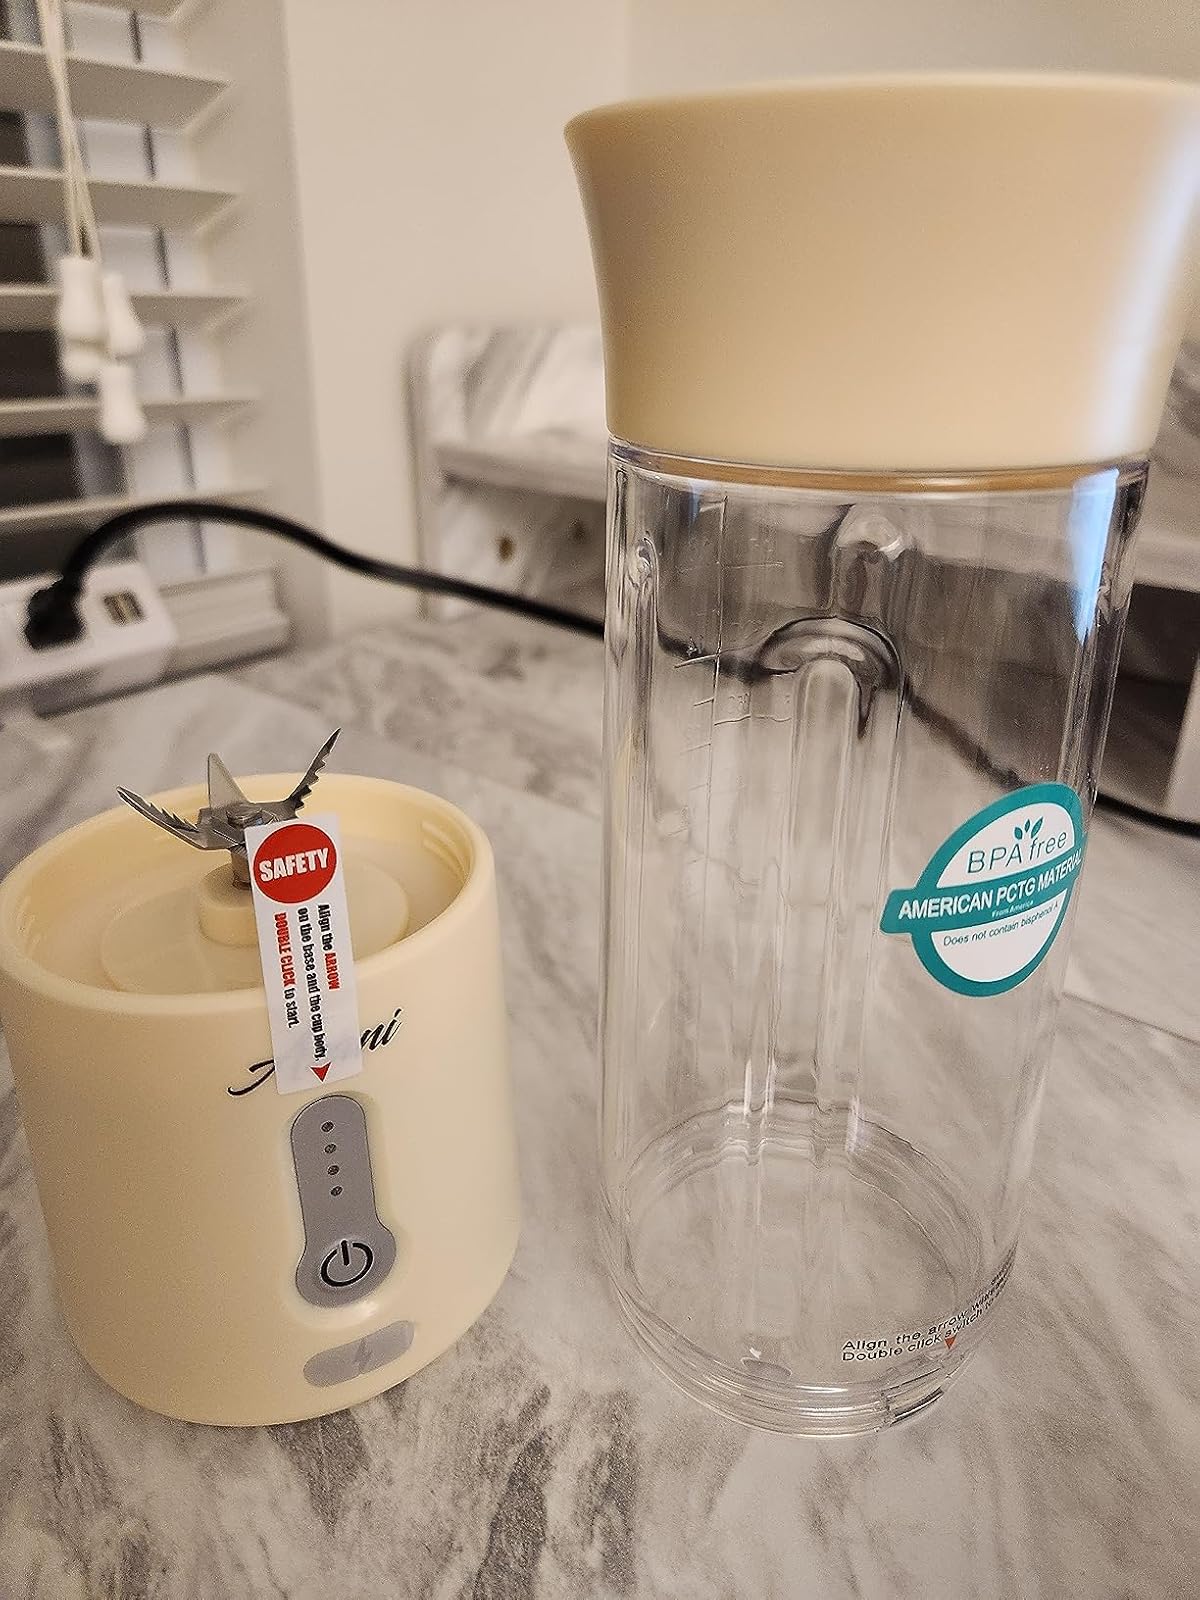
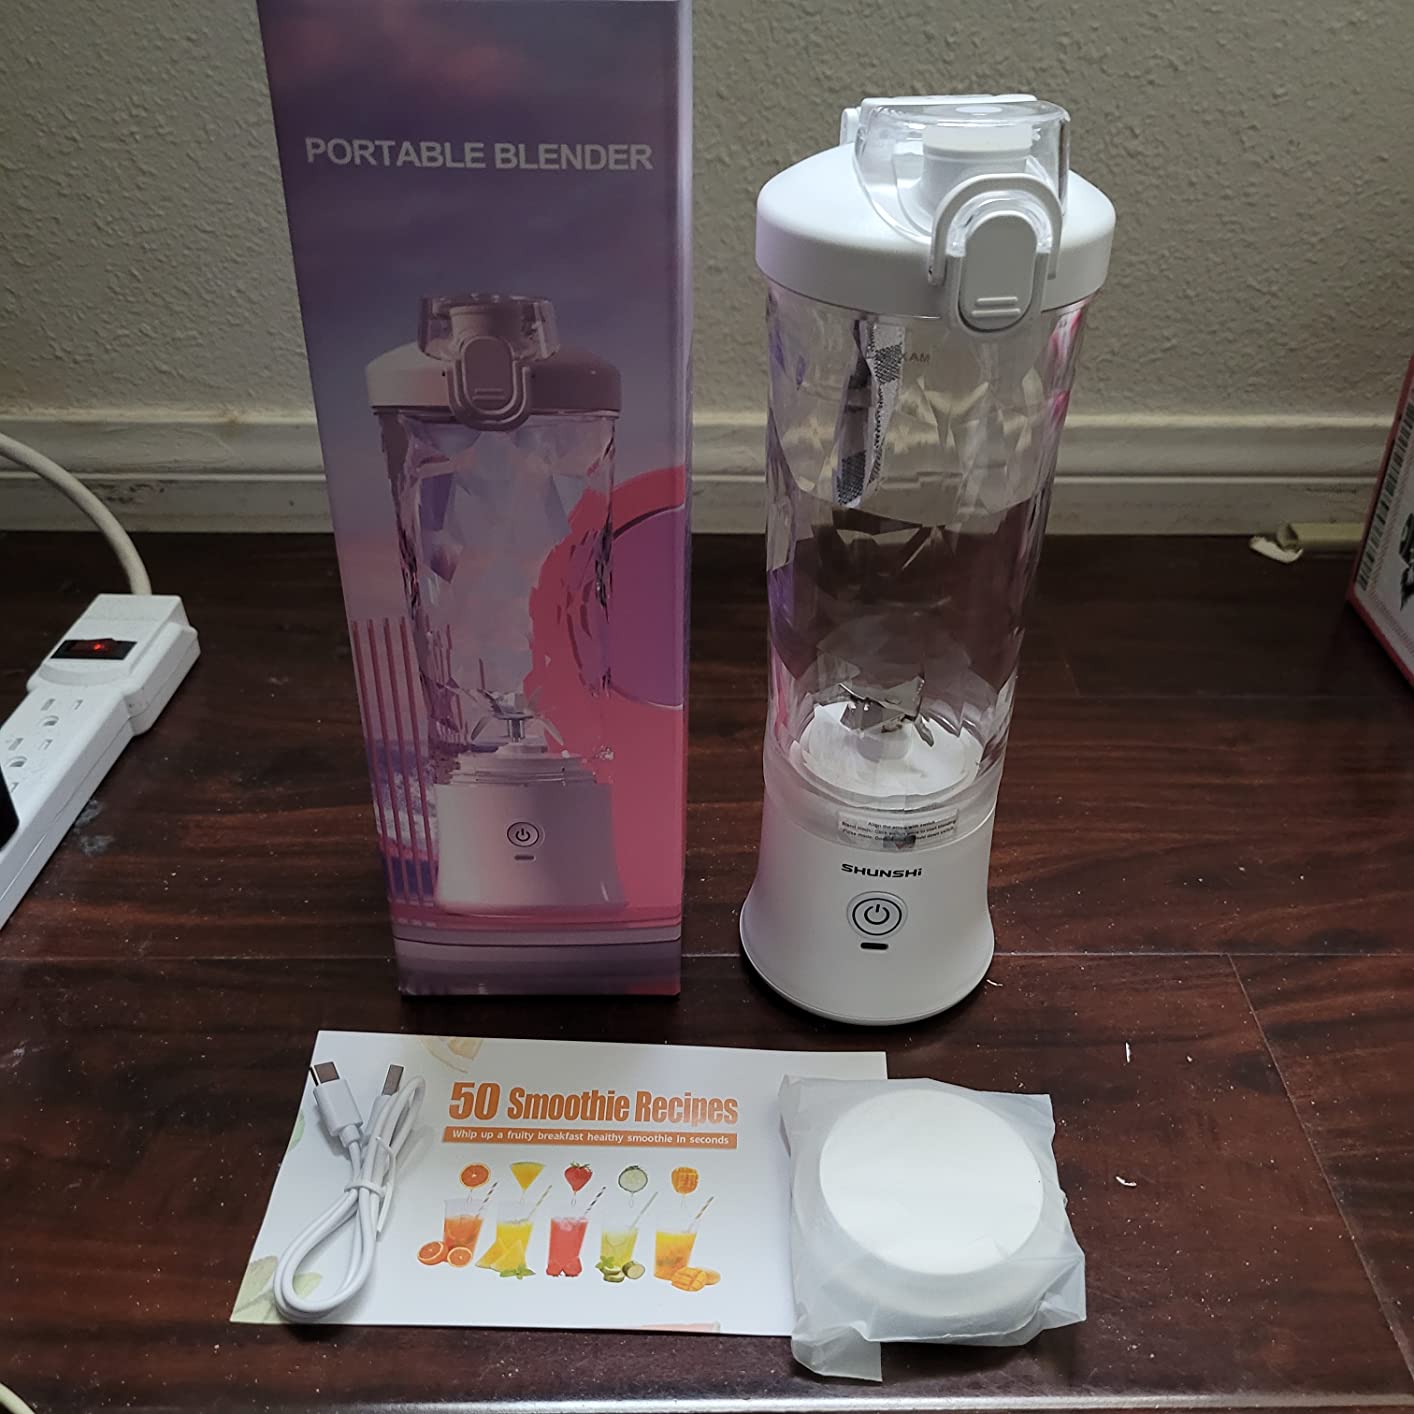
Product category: items_blender
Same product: no